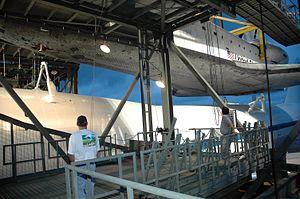
Le Shuttle Carrier Aircraft, ce qui signifie en français avion de transport de navette, est le nom de deux Boeing 747-100 modifiés pour le transport de la navette spatiale américaine. Cette dernière étant bien trop grosse pour être mise en soute, elle est fixée sur le toit du SCA.